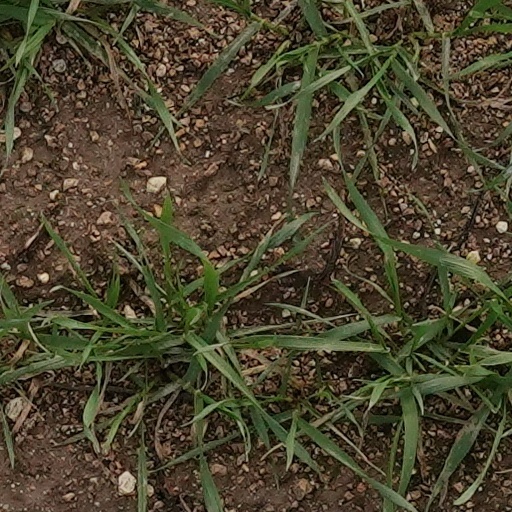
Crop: wheat